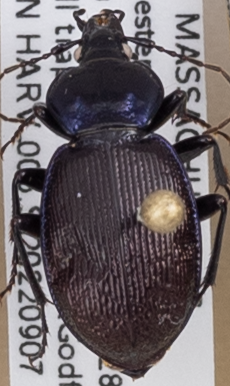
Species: Sphaeroderus stenostomus lecontei
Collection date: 2022-09-07
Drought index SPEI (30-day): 0.03
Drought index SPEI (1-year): -0.71
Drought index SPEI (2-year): -0.24